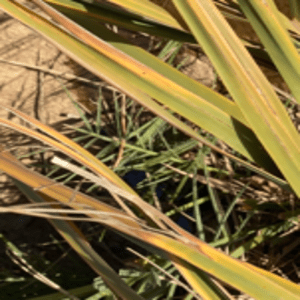
Label: Magnesium Deficiency